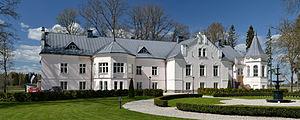
Voici une liste de manoirs en Estonie.